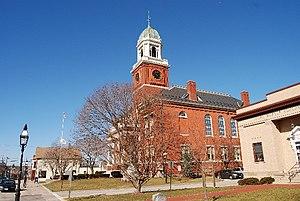
Warwick est une ville située dans le comté de Kent, dans l’État de Rhode Island, aux États-Unis. En 2010, sa population s’élevait à 82 672 habitants, ce qui en fait la plus grande ville du comté.